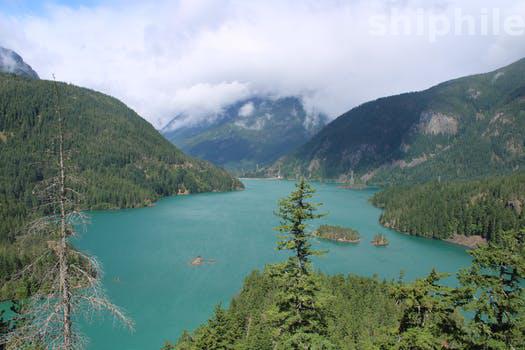
Label: Watermark